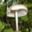
Label: mushroom